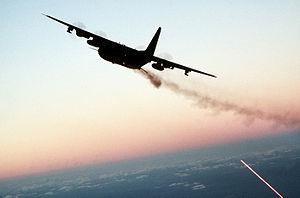
L'Air Force Special Operations Command est l'un des grands commandements de l'United States Air Force. Il est spécialisé dans les opérations spéciales aériennes et il est la composante aérienne du United States Special Operations Command.